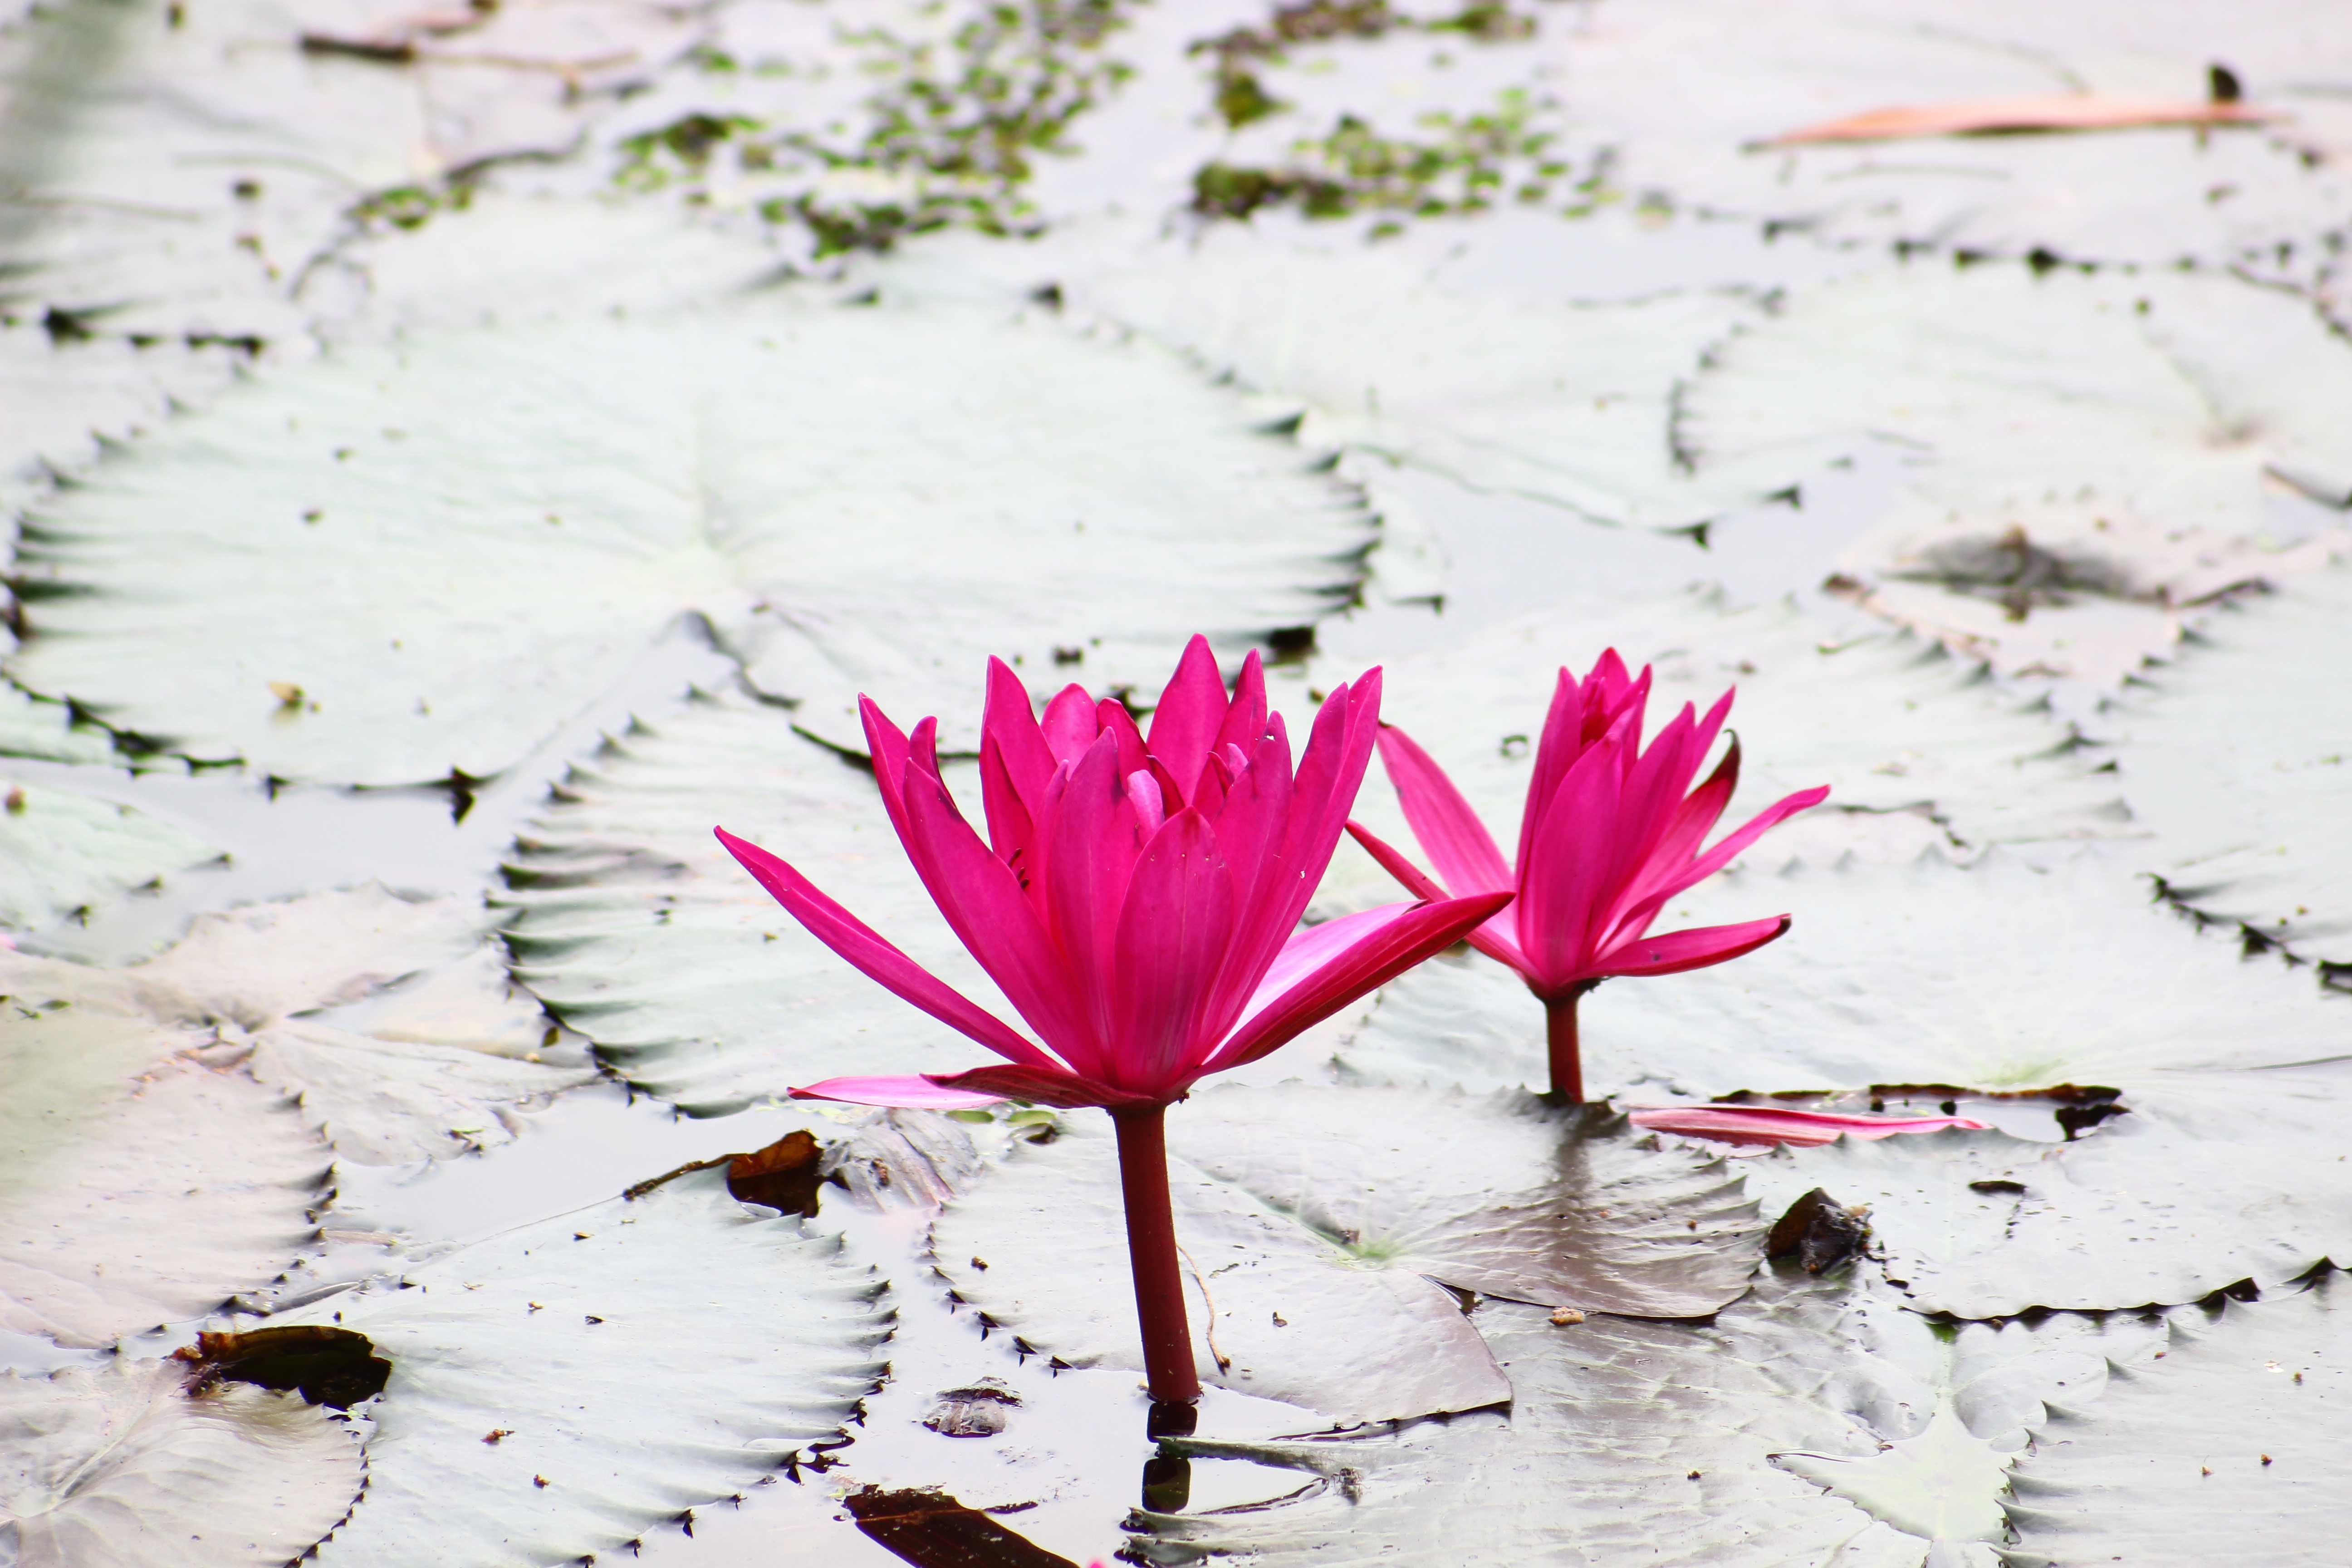
water, outdoor, blossom, plant, photography, leaf, flower, petal, pond, spring, pink, flora, season, close up, lotus, pink lotus, bua ban, macro photography, water plants, flower bouquet, lotus colors